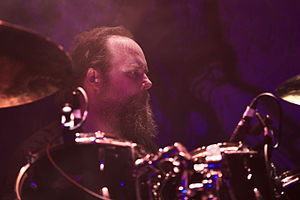
My Dying Brides medlemmer / My Dying Brides nuværende medlemmer
Liste over death/doom metal-bandet My Dying Brides nuværende, tidligere og midlertidige medlemmer.